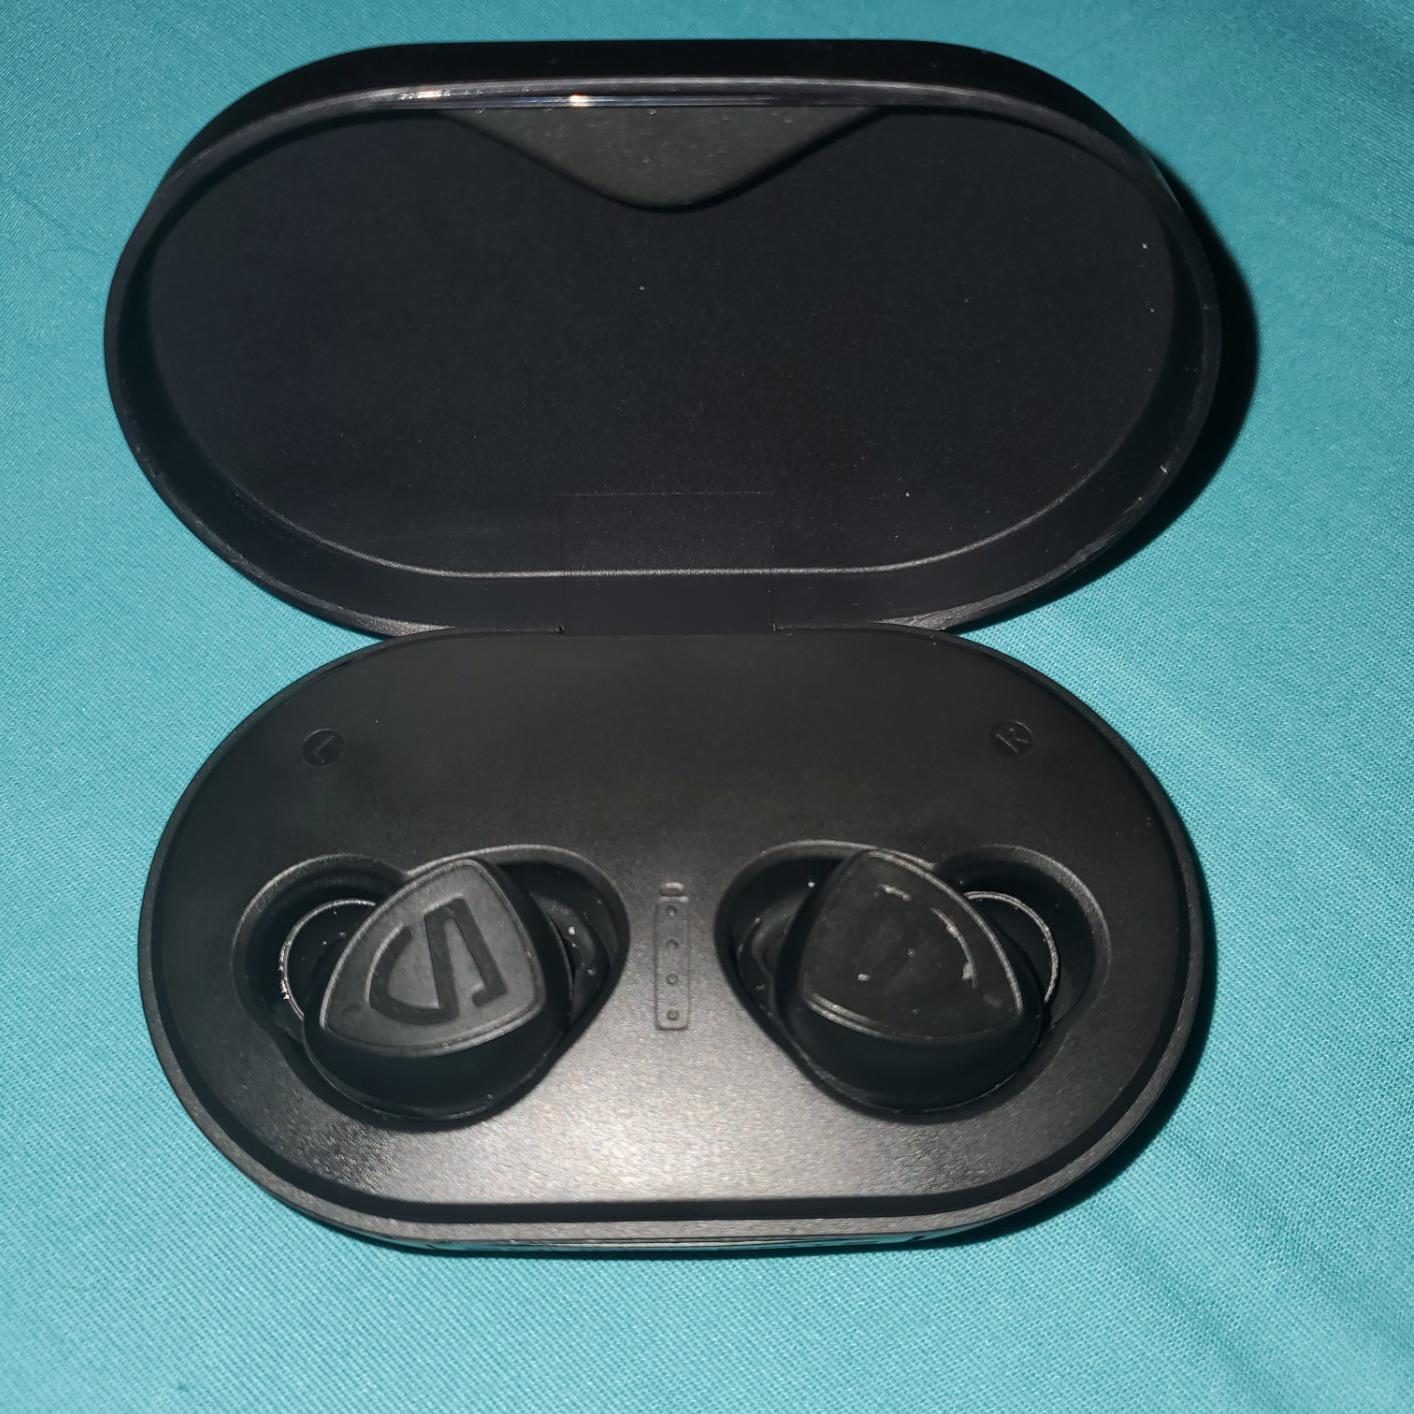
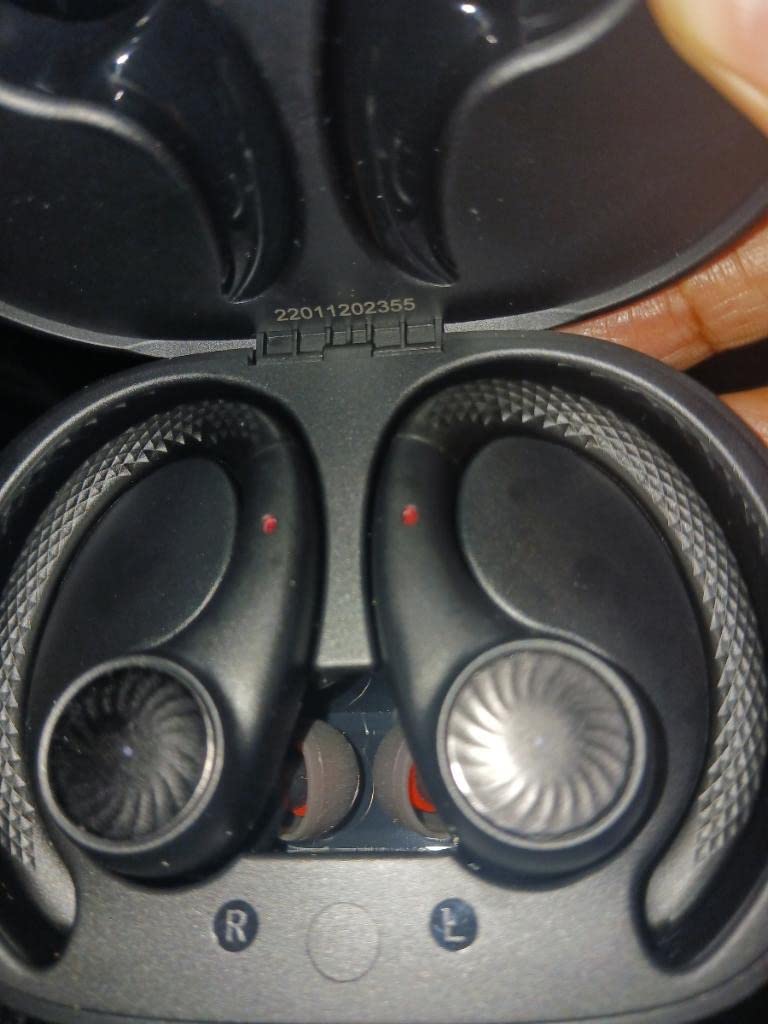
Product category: earbuds
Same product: no